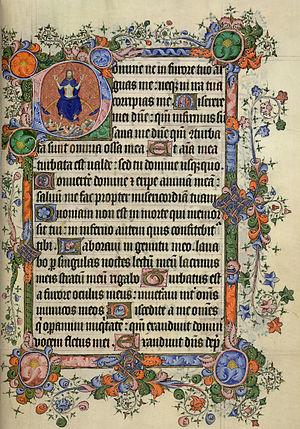
Le psautier et livre d'heures de Bedford est un manuscrit enluminé composé entre 1414 et 1423 pour Jean de Lancastre, premier duc de Bedford, frère d'Henri V d'Angleterre et régent de France sous domination anglaise, de 1422 à sa mort. Il est conservé à Londres, à la British Library, sous la cote Additional 42131.